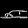
Label: Sandal